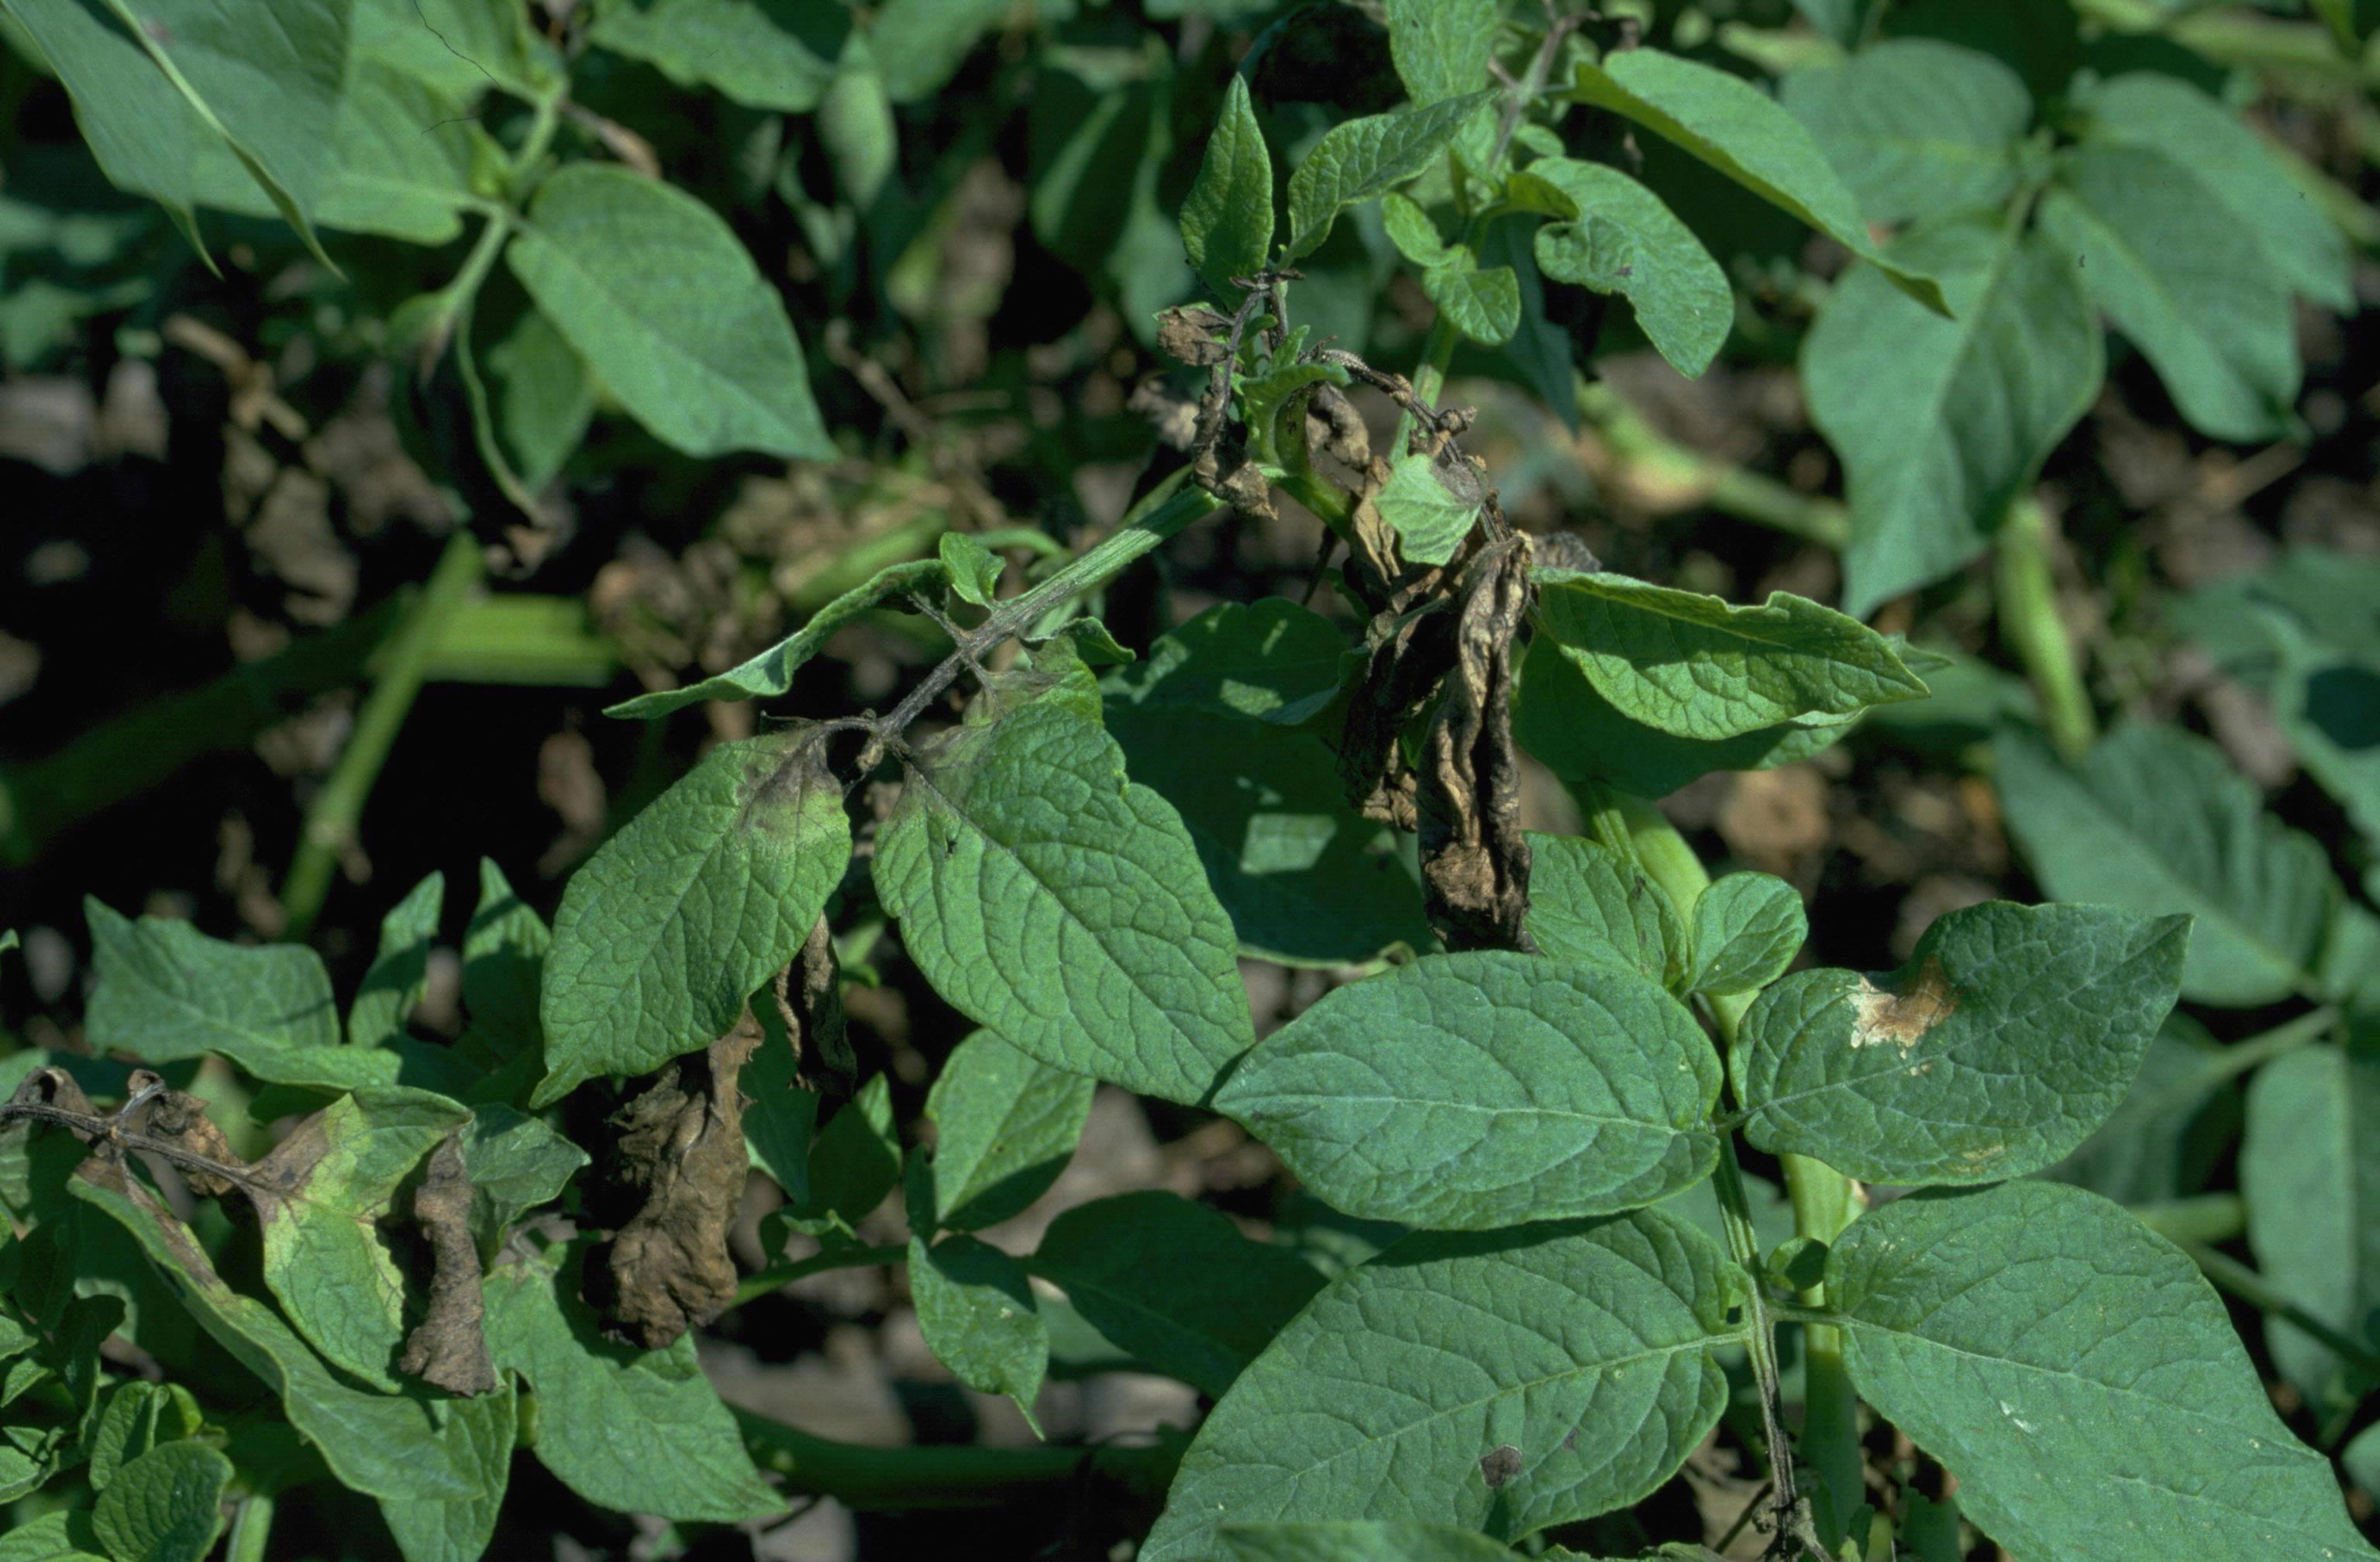
Labels: Potato leaf late blight, Potato leaf late blight, Potato leaf late blight